Zahida Zaidi

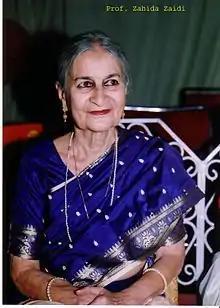

Zahida Zaidi (4 January 1930 – 11 January 2011) was an Indian scholar, professor of English literature, poet, dramatist, playwright, and literary critic. Her literary contributions include more than 30 books in Urdu and English related to social, psychological, and philosophical aspects, and the translation of the literary works of Chekhov, Pirandello, Beckett, Sartre, and Ionesco. She produced and directed several plays of Indian and Western authors in Urdu and English. She received the Hum Sab Ghalib Award for Urdu drama awarded by the Ghalib Institute, Delhi, and the Kul Hind Bahadur Shah Zafar Award.